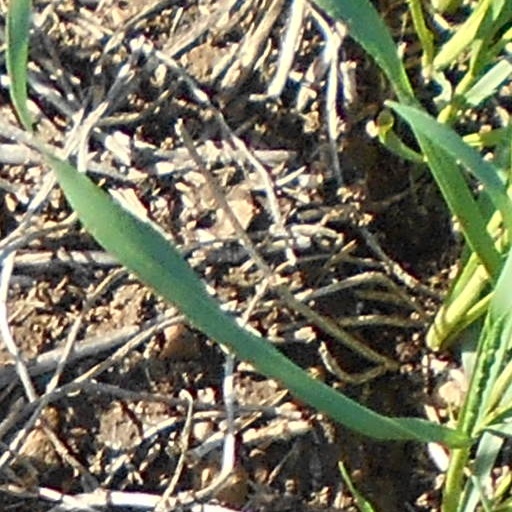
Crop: wheat